History of Colorado

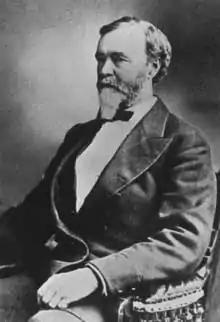
William Gilpin, first Governor of Colorado Territory

On June 22, 1850, a wagon train bound for California crossed the South Platte River just north of the confluence with Clear Creek, and followed Clear Creek west for six miles. Lewis Ralston dipped his gold pan in a stream flowing into Clear Creek, and found almost $5 in gold (about a quarter of a troy ounce) in his first pan. John Lowery Brown, who kept a diary of the party's journey from Georgia to California, wrote on that day: "Lay bye. Gold found." In a notation above the entry, he wrote, "We called this Ralston's Creek because a man of that name found gold here.”